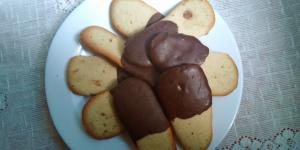
lenguas de gato